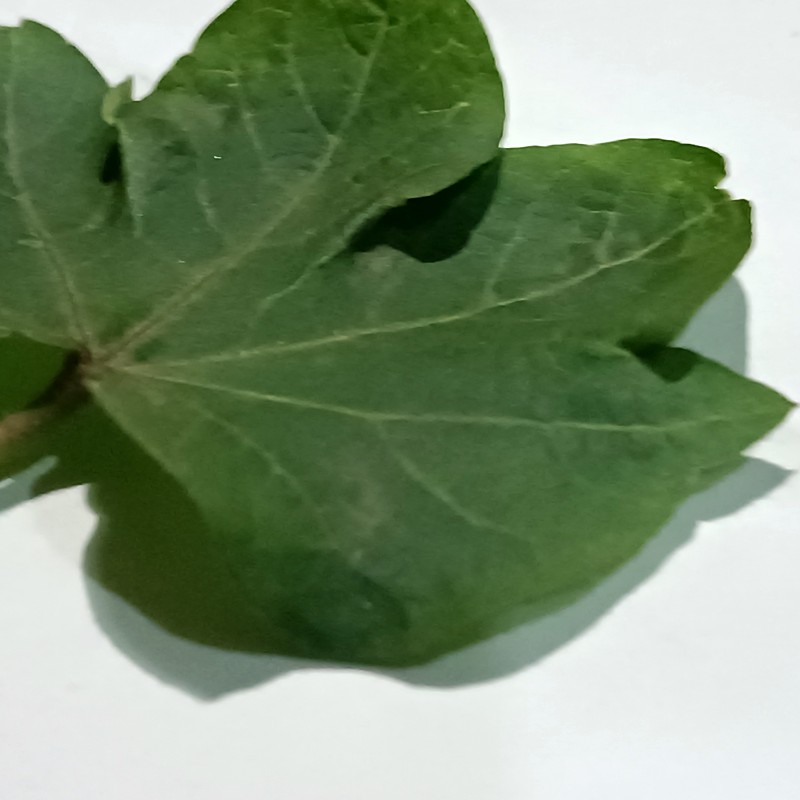
Label: Curl Virus